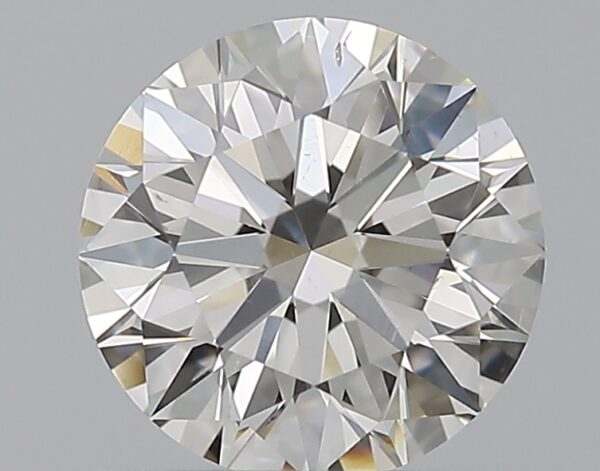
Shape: round
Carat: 0.75
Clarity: SI1
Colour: H
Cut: EX
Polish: EX
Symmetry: EX
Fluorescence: N
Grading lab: GIA
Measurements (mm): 5.78 x 5.81 x 3.6